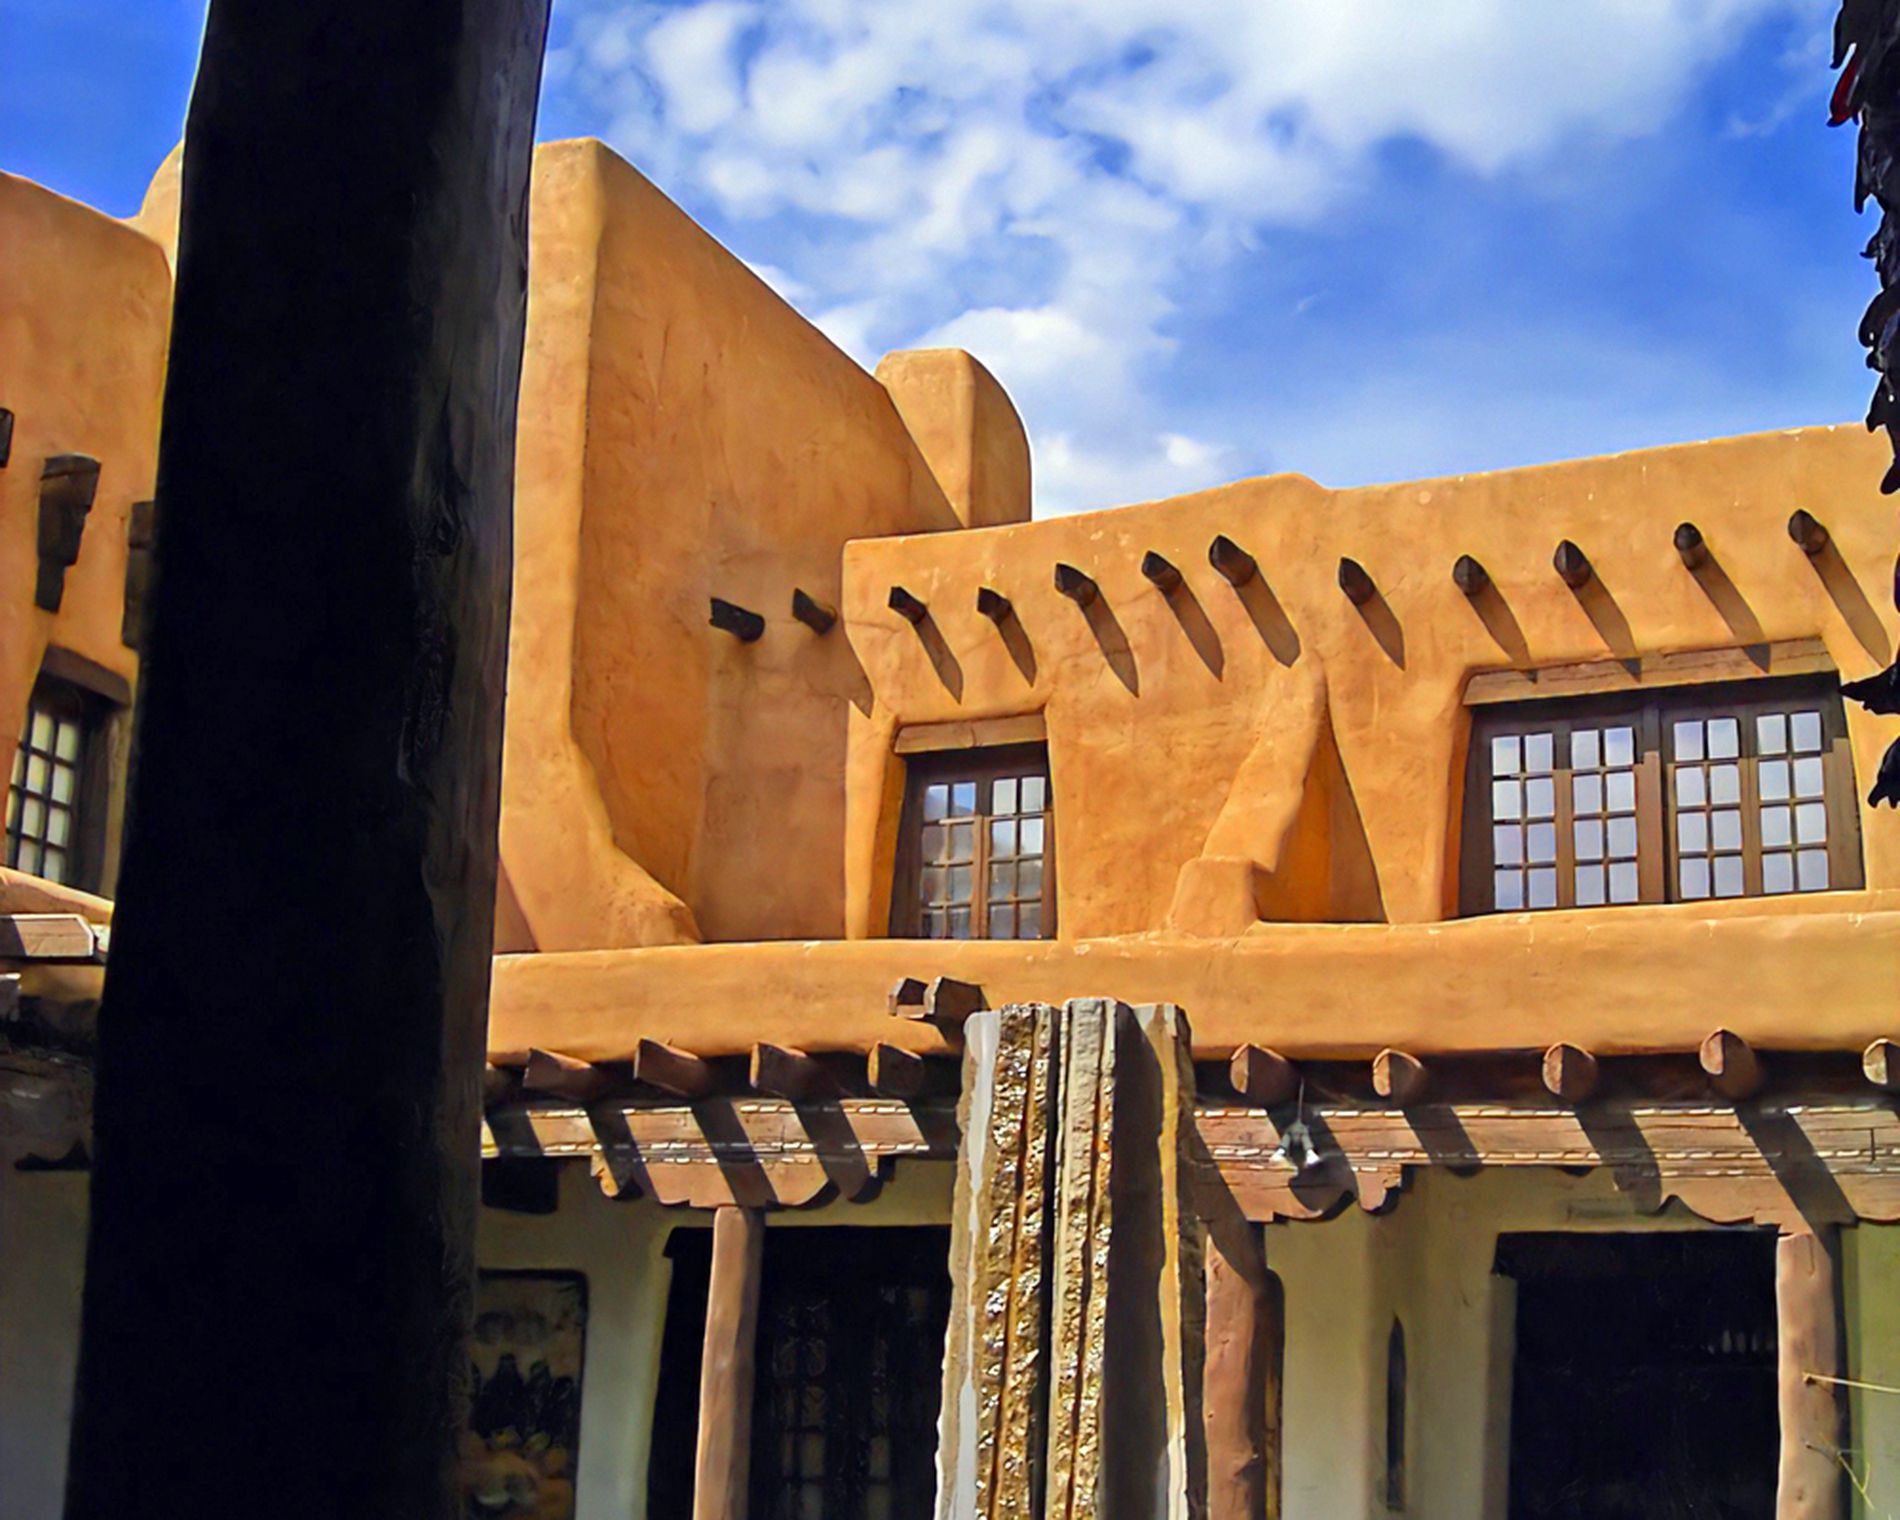
Traditional Building
the image shows a traditional building features with thick walls with smooth, curved surface and wooden beams extending from the roofline. the building showcases a wooden framed windows and a pure sky view.
this is a landscape taken at low angle  shows a traditional building features with thick walls with smooth, curved surface and wooden beams extending from the roofline. the building showcases a wooden framed windows and a pure sky view. the mood is peaceful and color palette is sandy , brown and blue.
Labels: Architecture, Building, House, Housing, Villa, Brick, City, Wall, Hacienda, Window, Roof, Home Decor, Patio, Pergola, Porch, Monastery, Wooden Beam, Sky, Palm